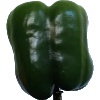
Label: green_pepper